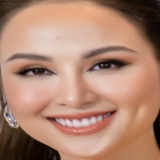
hoa hậu Lưu Thị Diễm Hương